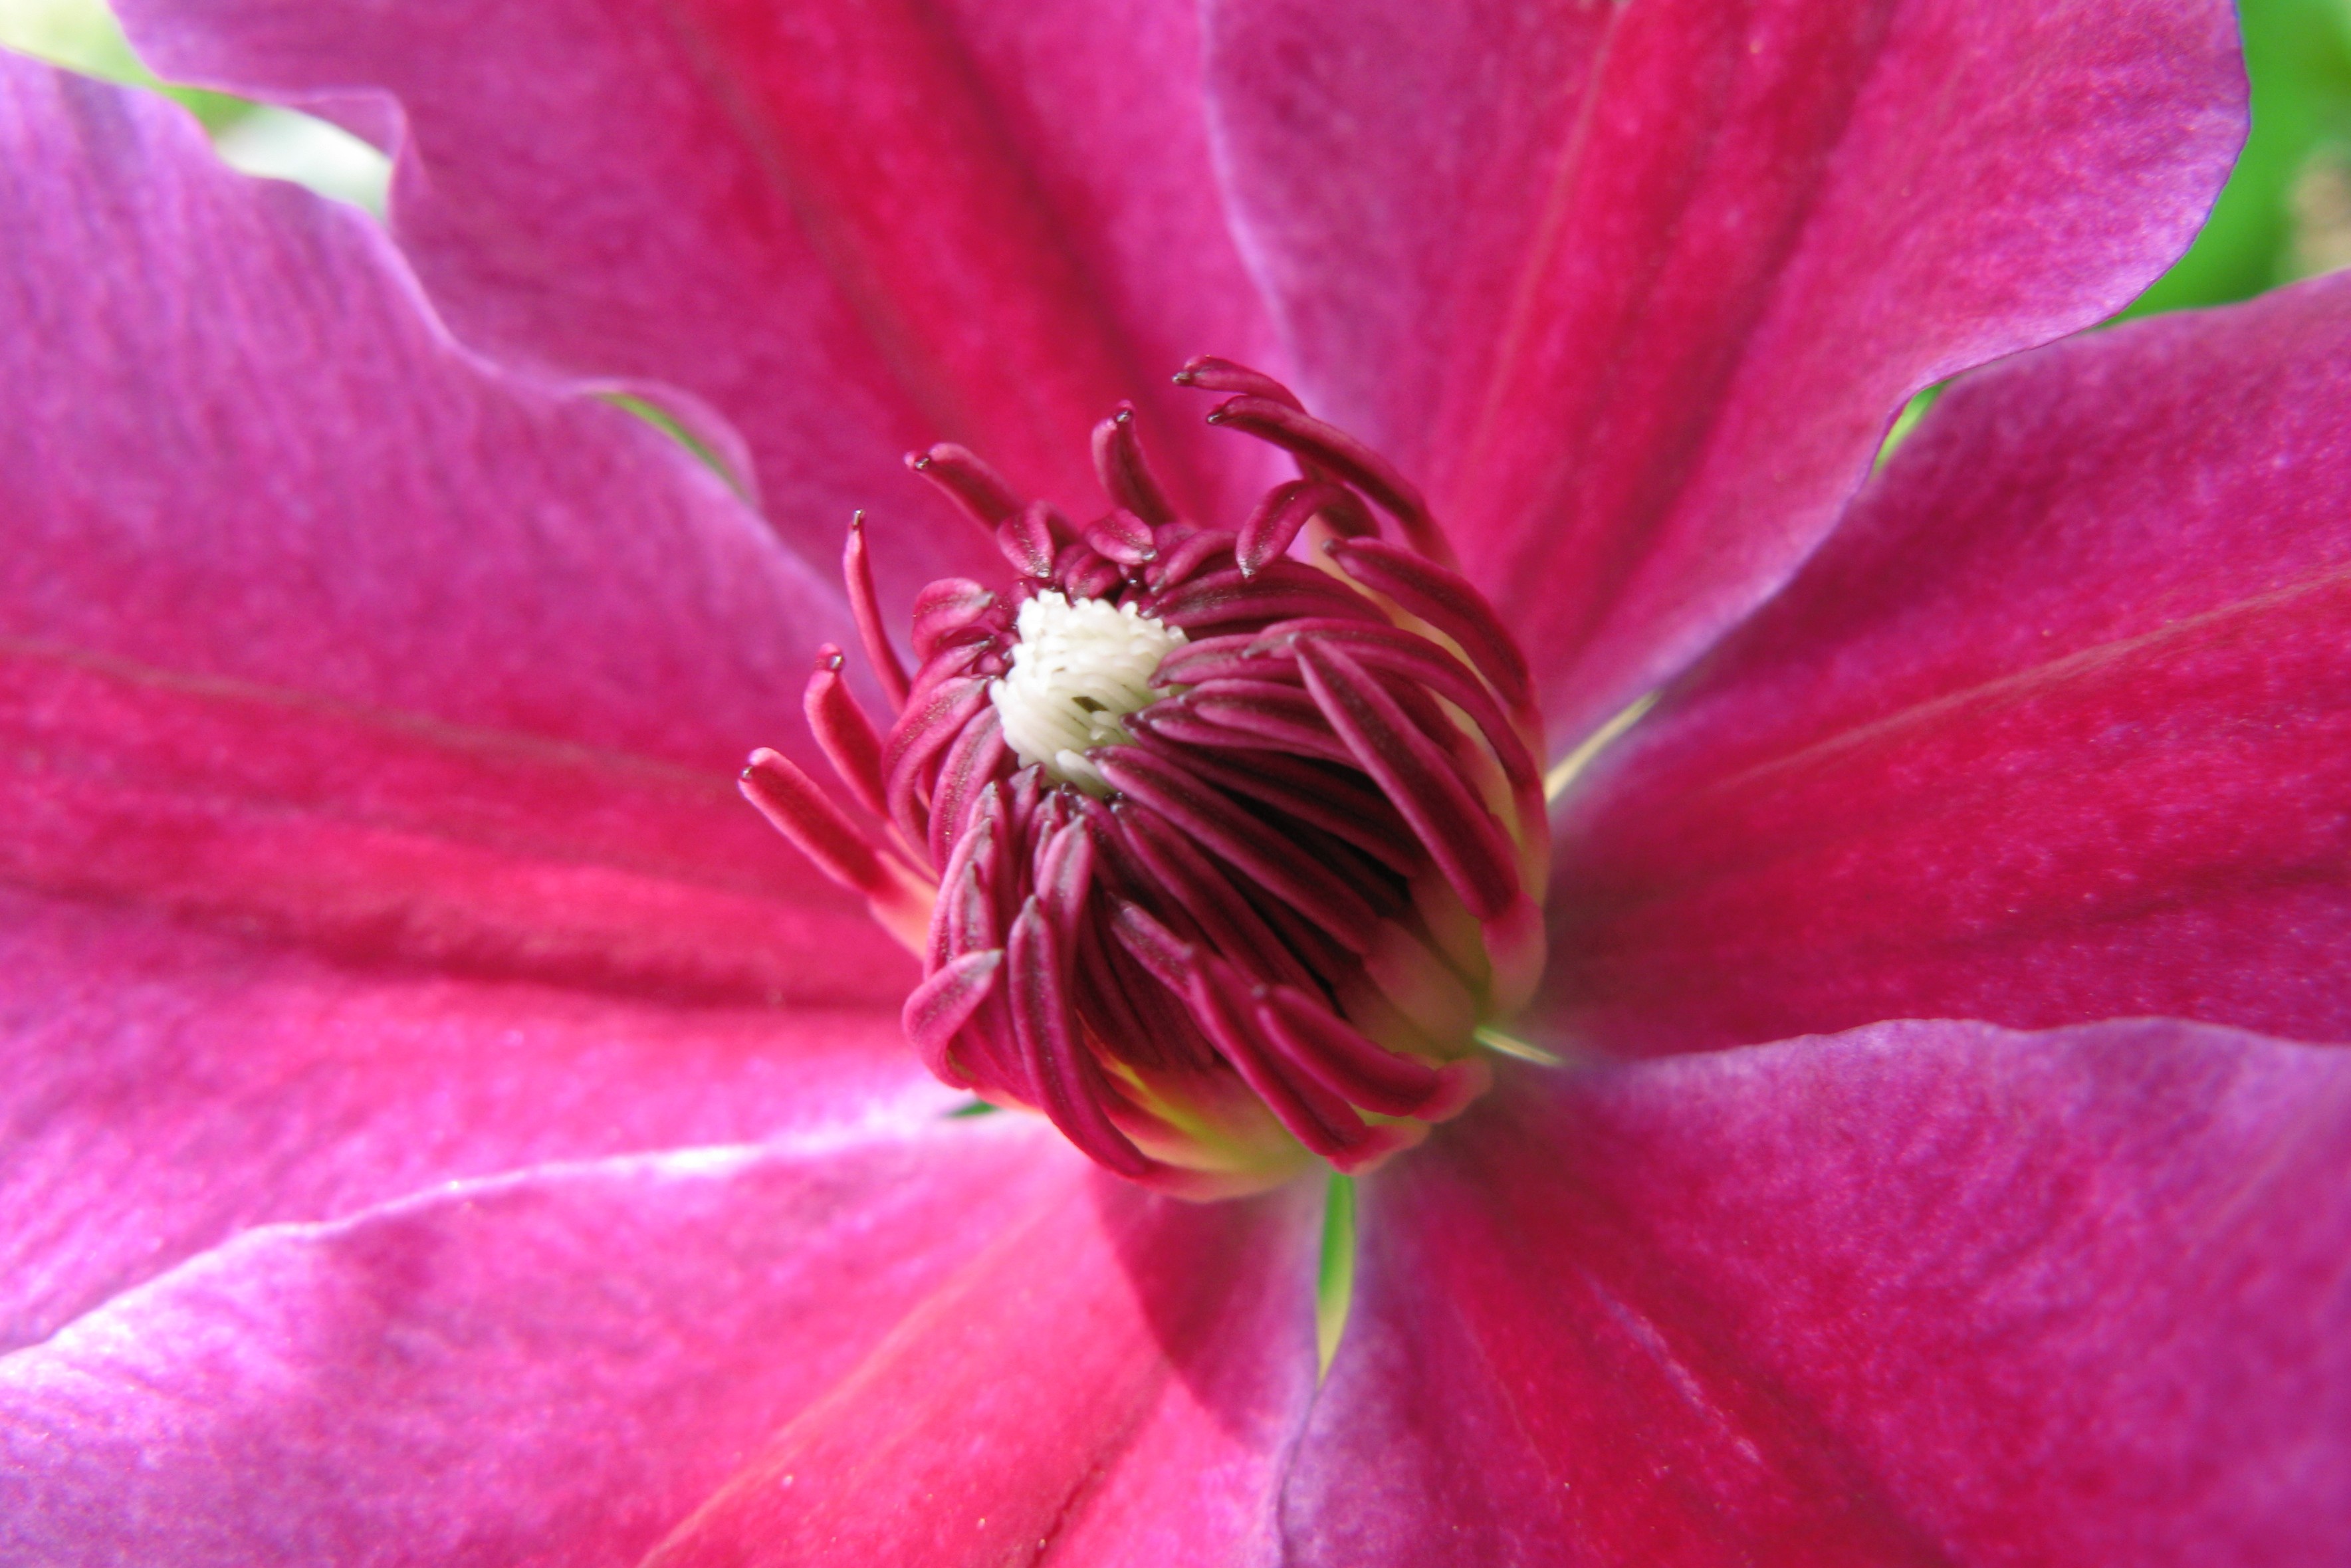
blossom, plant, photography, flower, petal, high, pink, flora, close up, hires, clematis, flowerpicturesnolimits, hi, res, powershotg7, macro photography, flowering plant, land plant